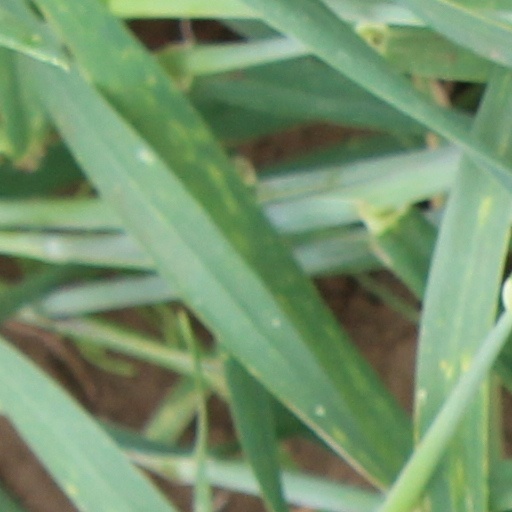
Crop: wheat